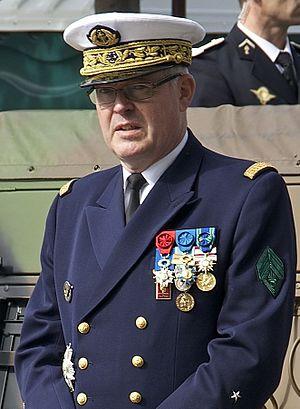
l'amiral Édouard GUILLAUD, chef d'Etat-Major des Armées françaises, 14 juillet 2012, Paris.